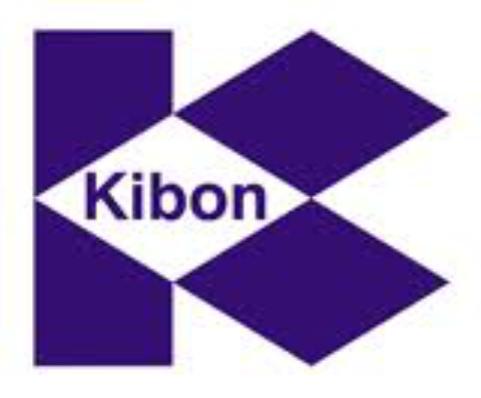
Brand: Kibon
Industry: Food